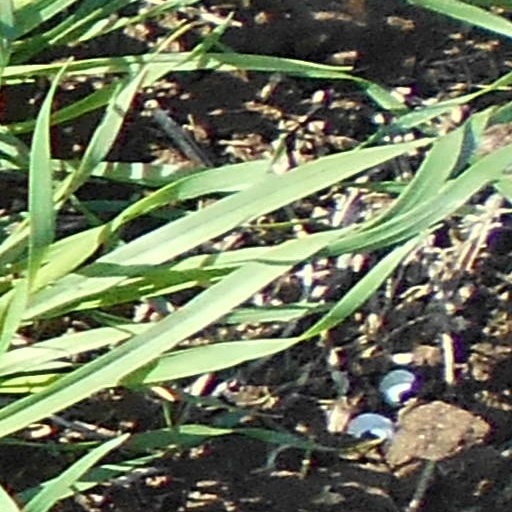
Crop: wheat